Boniswil

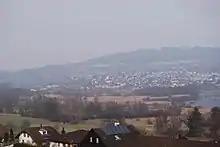
Seengen and Lake Hallwil, from Boniswil

Boniswil is located in the Seetal valley, on the shores of Lake Hallwil, and on the "Seetalstrasse".